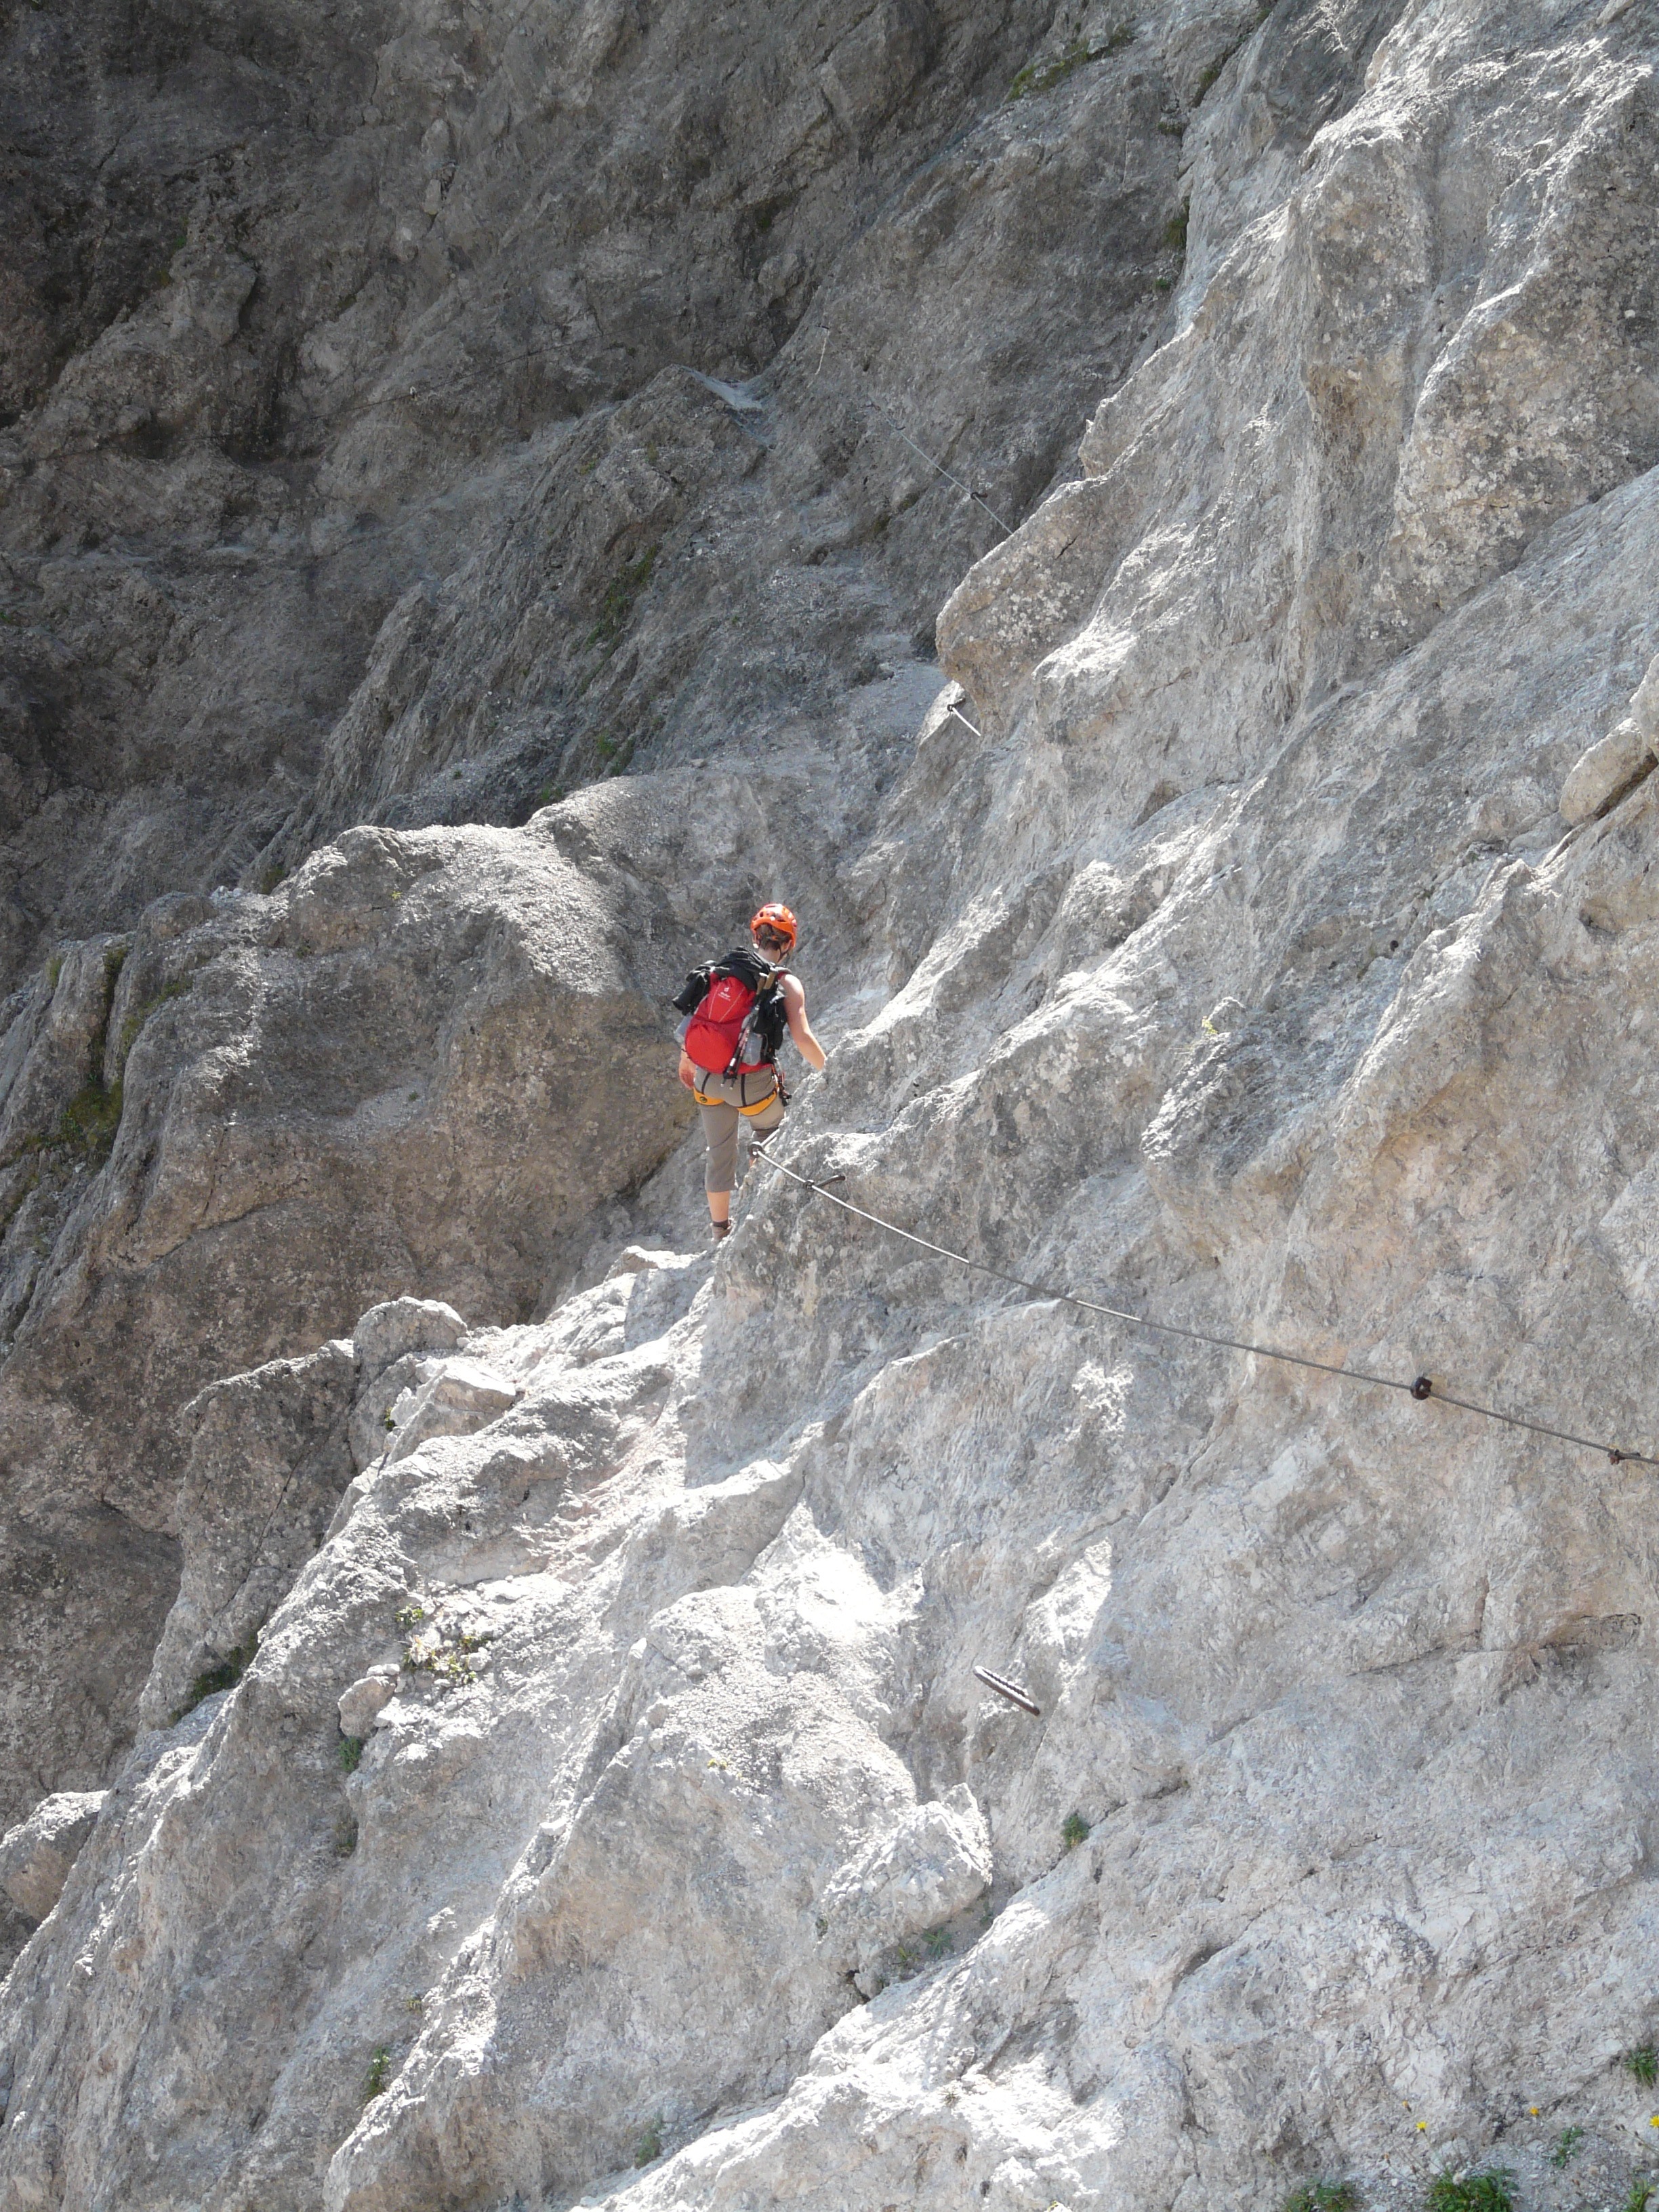
rock, mountain, adventure, mountain range, stone, recreation, alpine, climbing, steep, extreme sport, ridge, exposed, mountaineering, sports, mountains, wadi, wilderkaiser, outdoor recreation, geological phenomenon, individual sports, sport climbing, free solo climbing, the rope, jubilee platform